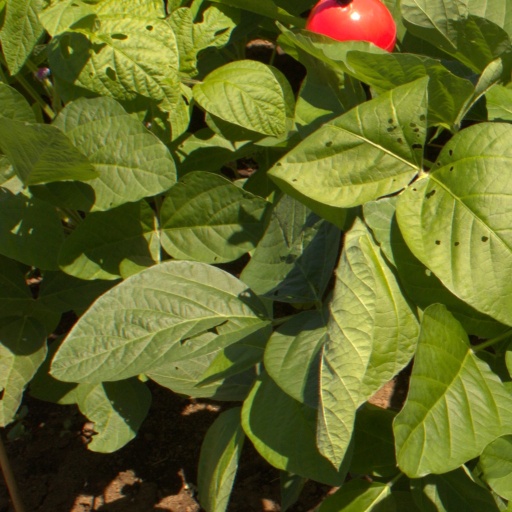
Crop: soybean